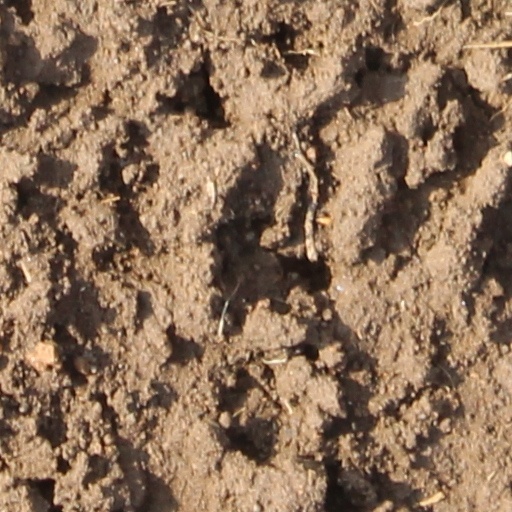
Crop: wheat